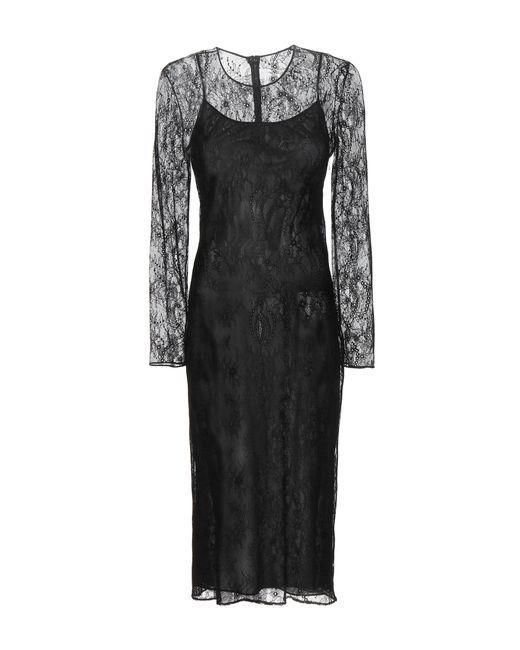
Ein langärmeliges schwarzes Chiffon- und Spitzenkleid, formelle Kleidung